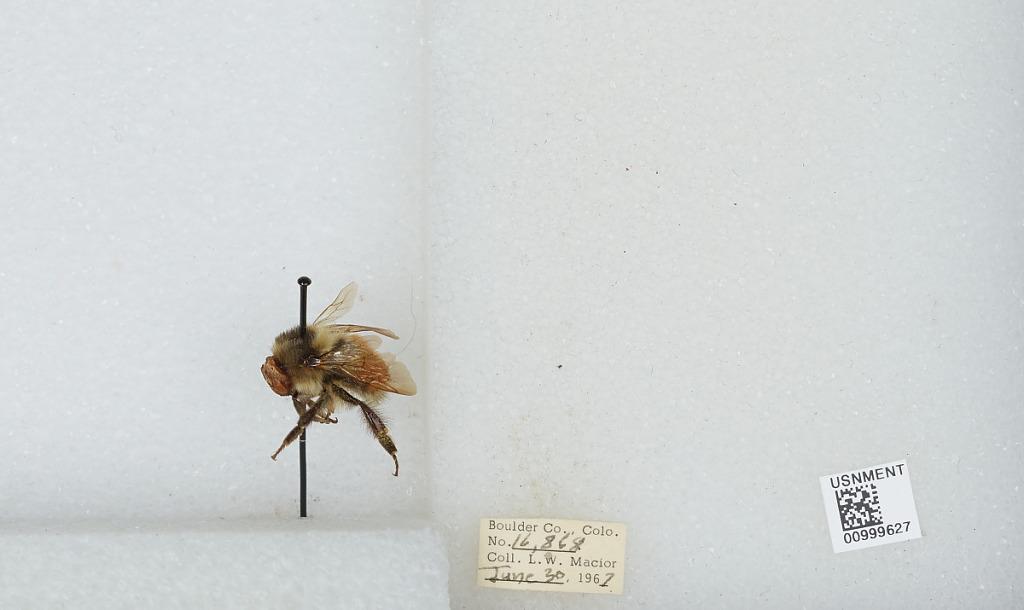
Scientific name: Bombus (Pyrobombus) melanopygus Nylander
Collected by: L. Macior
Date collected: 1967-6-30
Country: United States
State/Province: Colorado